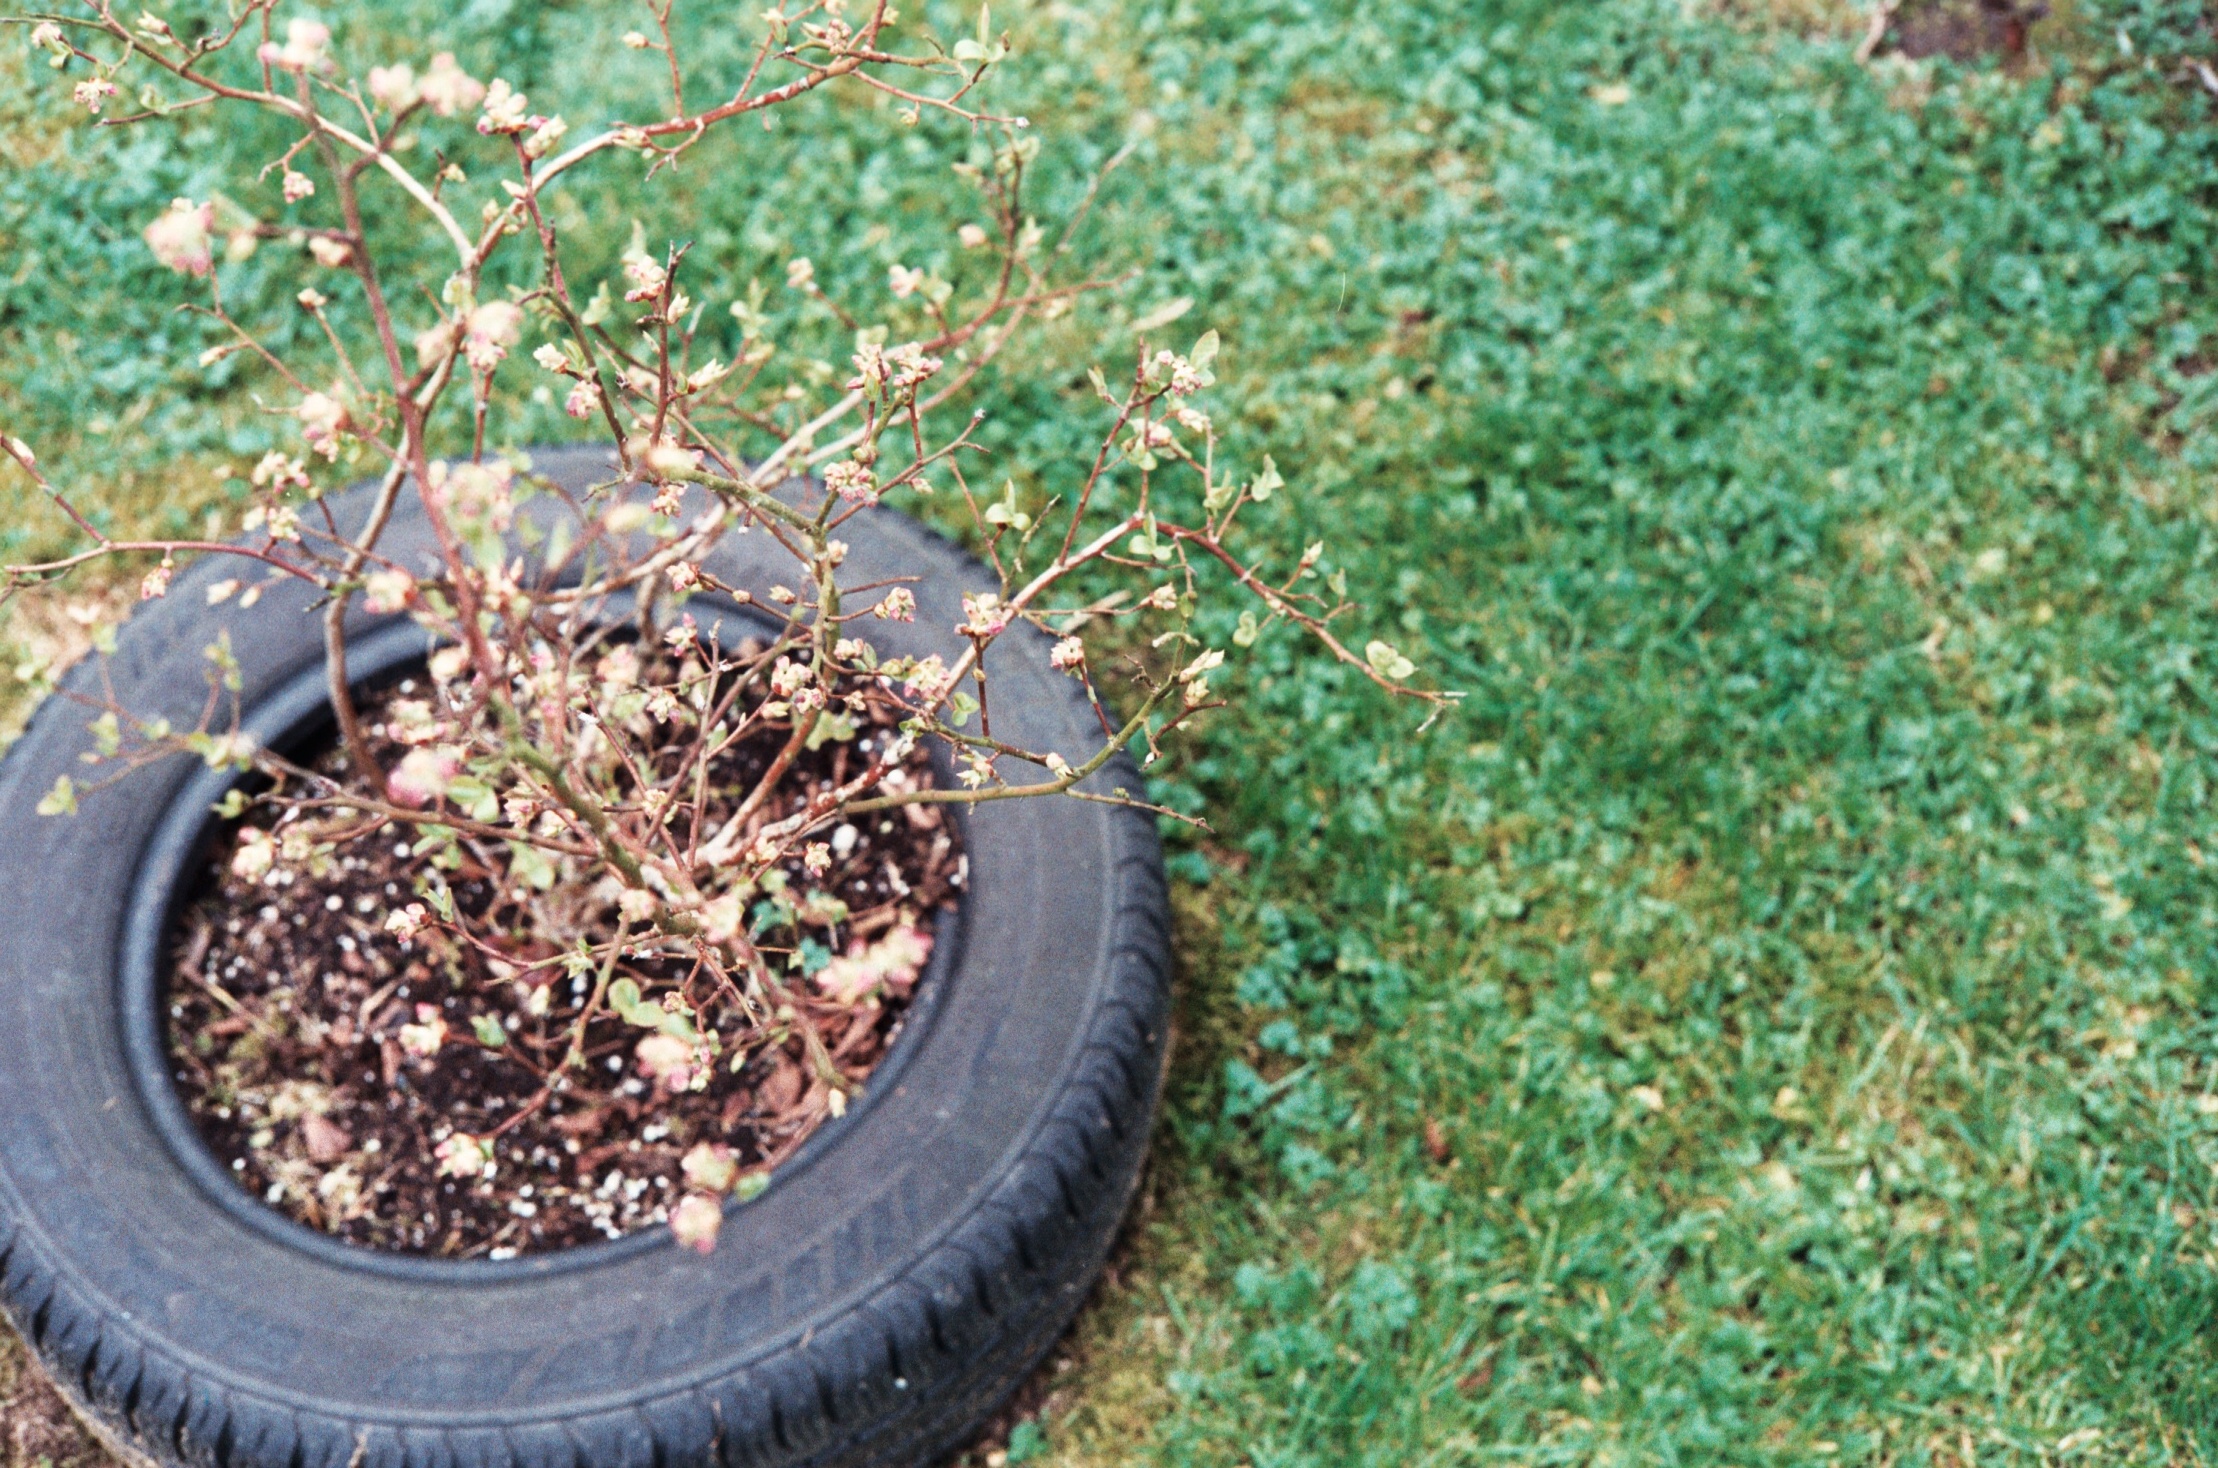
tree, grass, plant, lawn, fruit, berry, leaf, flower, film, bush, spring, blueberry, backyard, soil, garden, tire, shrub, growing, yard, bud, rubber, konicaautos2, fujifilmproplusii200, grass family, woody plant, land plant